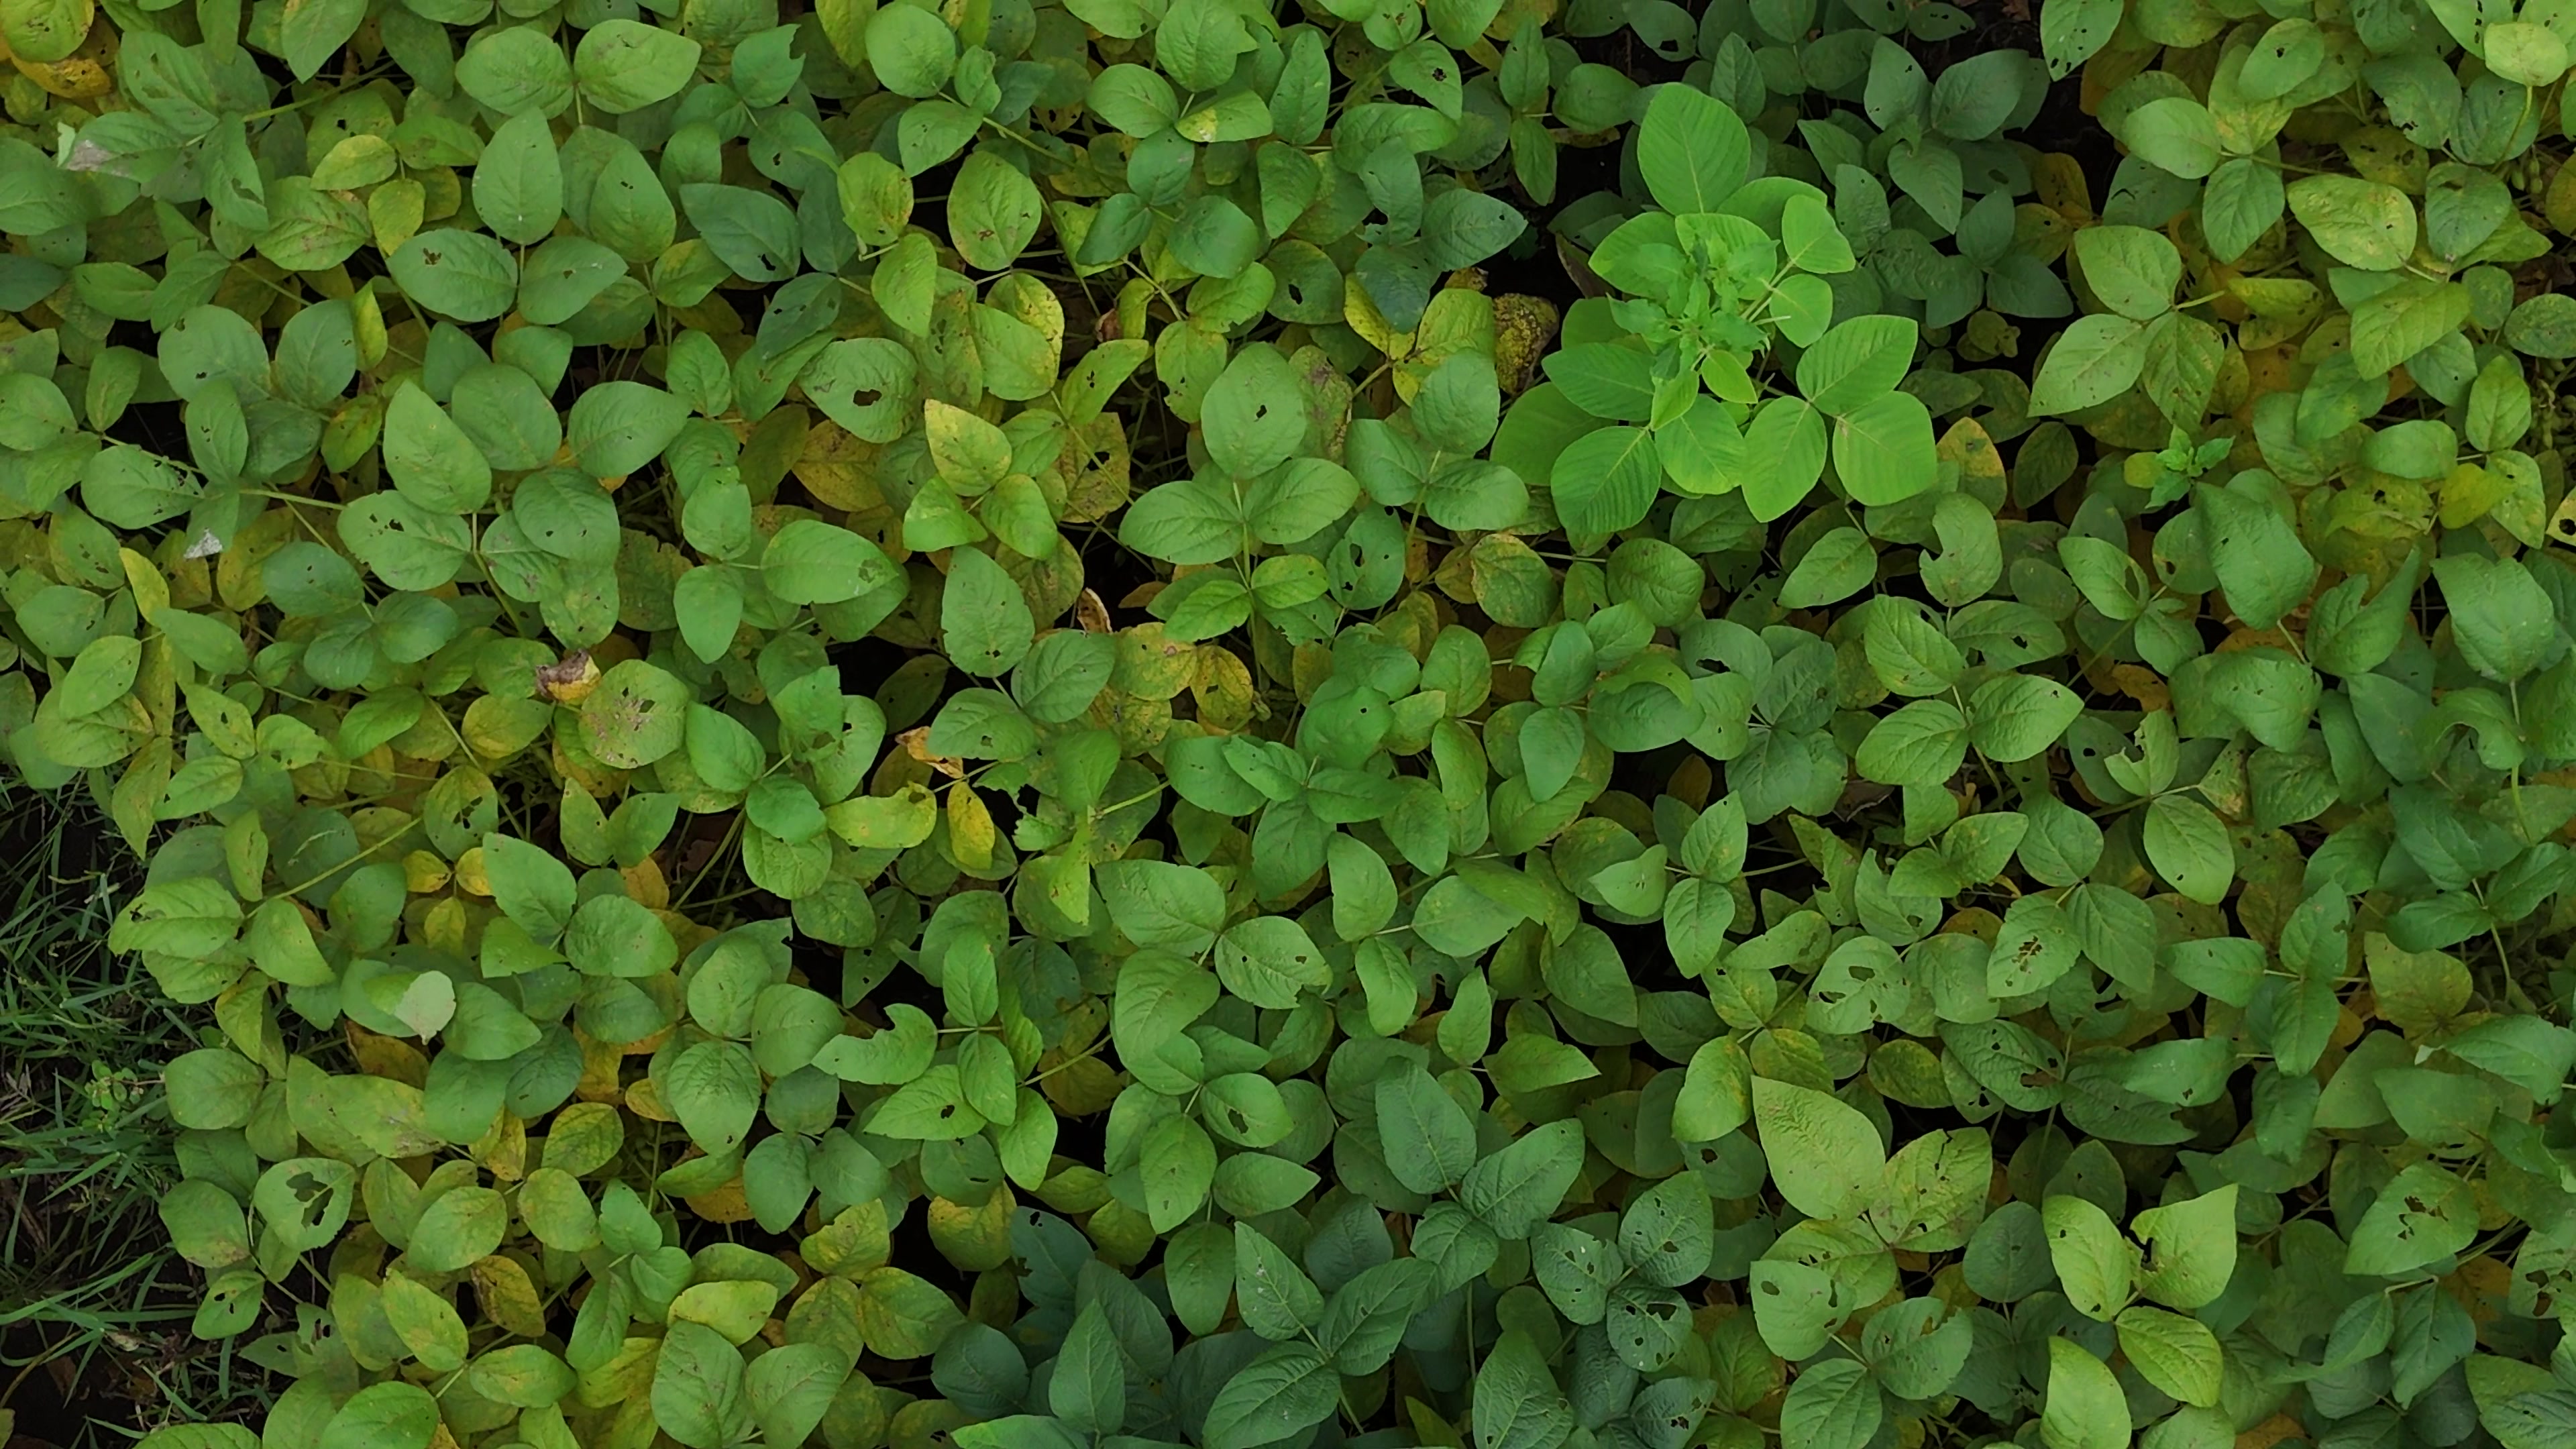
Label: Mosaic